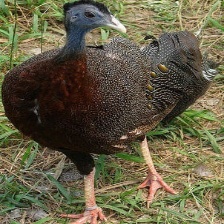
Species: GREAT ARGUS
Scientific name: ARGUSIANUS ARGU